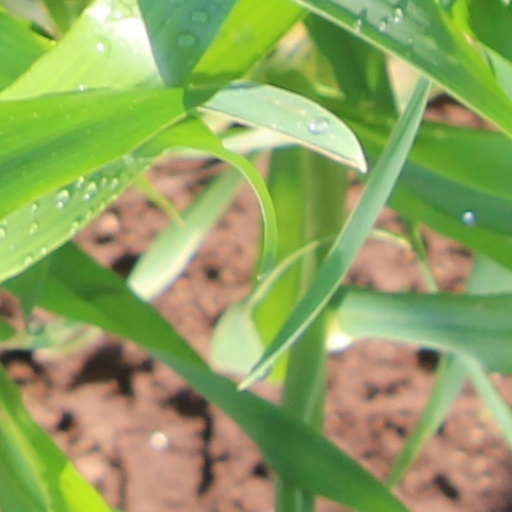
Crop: wheat